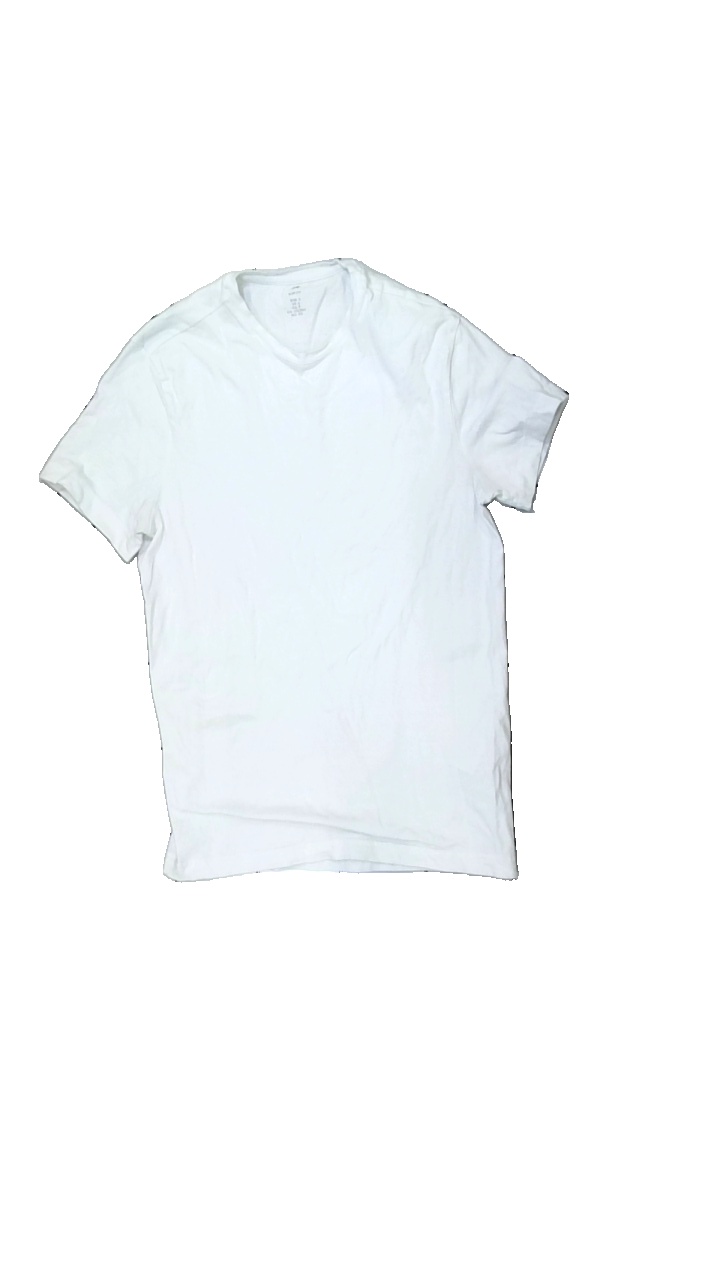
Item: T-shirt (Men)
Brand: H&m
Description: vit t-shirt, mycket luddig
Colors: White
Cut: Regular
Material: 100% cotton
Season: All
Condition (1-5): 3
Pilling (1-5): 5
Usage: Export
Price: <50